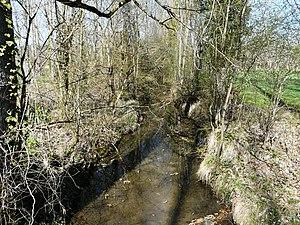
Le Boulou au nord du village de Saint-Crépin-de-Richemont, Dordogne, France. Vue prise en direction de l'amont.
Saint-Crépin-de-Richemont est une ancienne commune française située dans le département de la Dordogne, en région Nouvelle-Aquitaine.